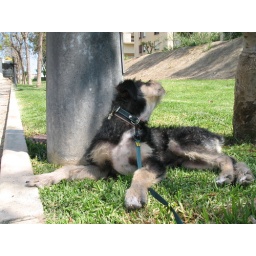
A sunny Sunday afternoon walking in the park - although when it's sunny we do more sitting thtan walking...